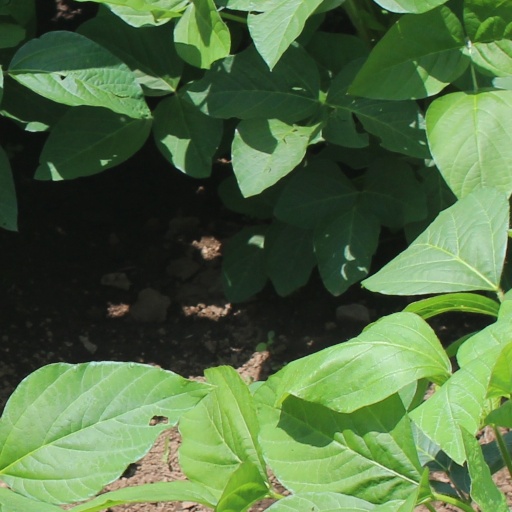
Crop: soybean